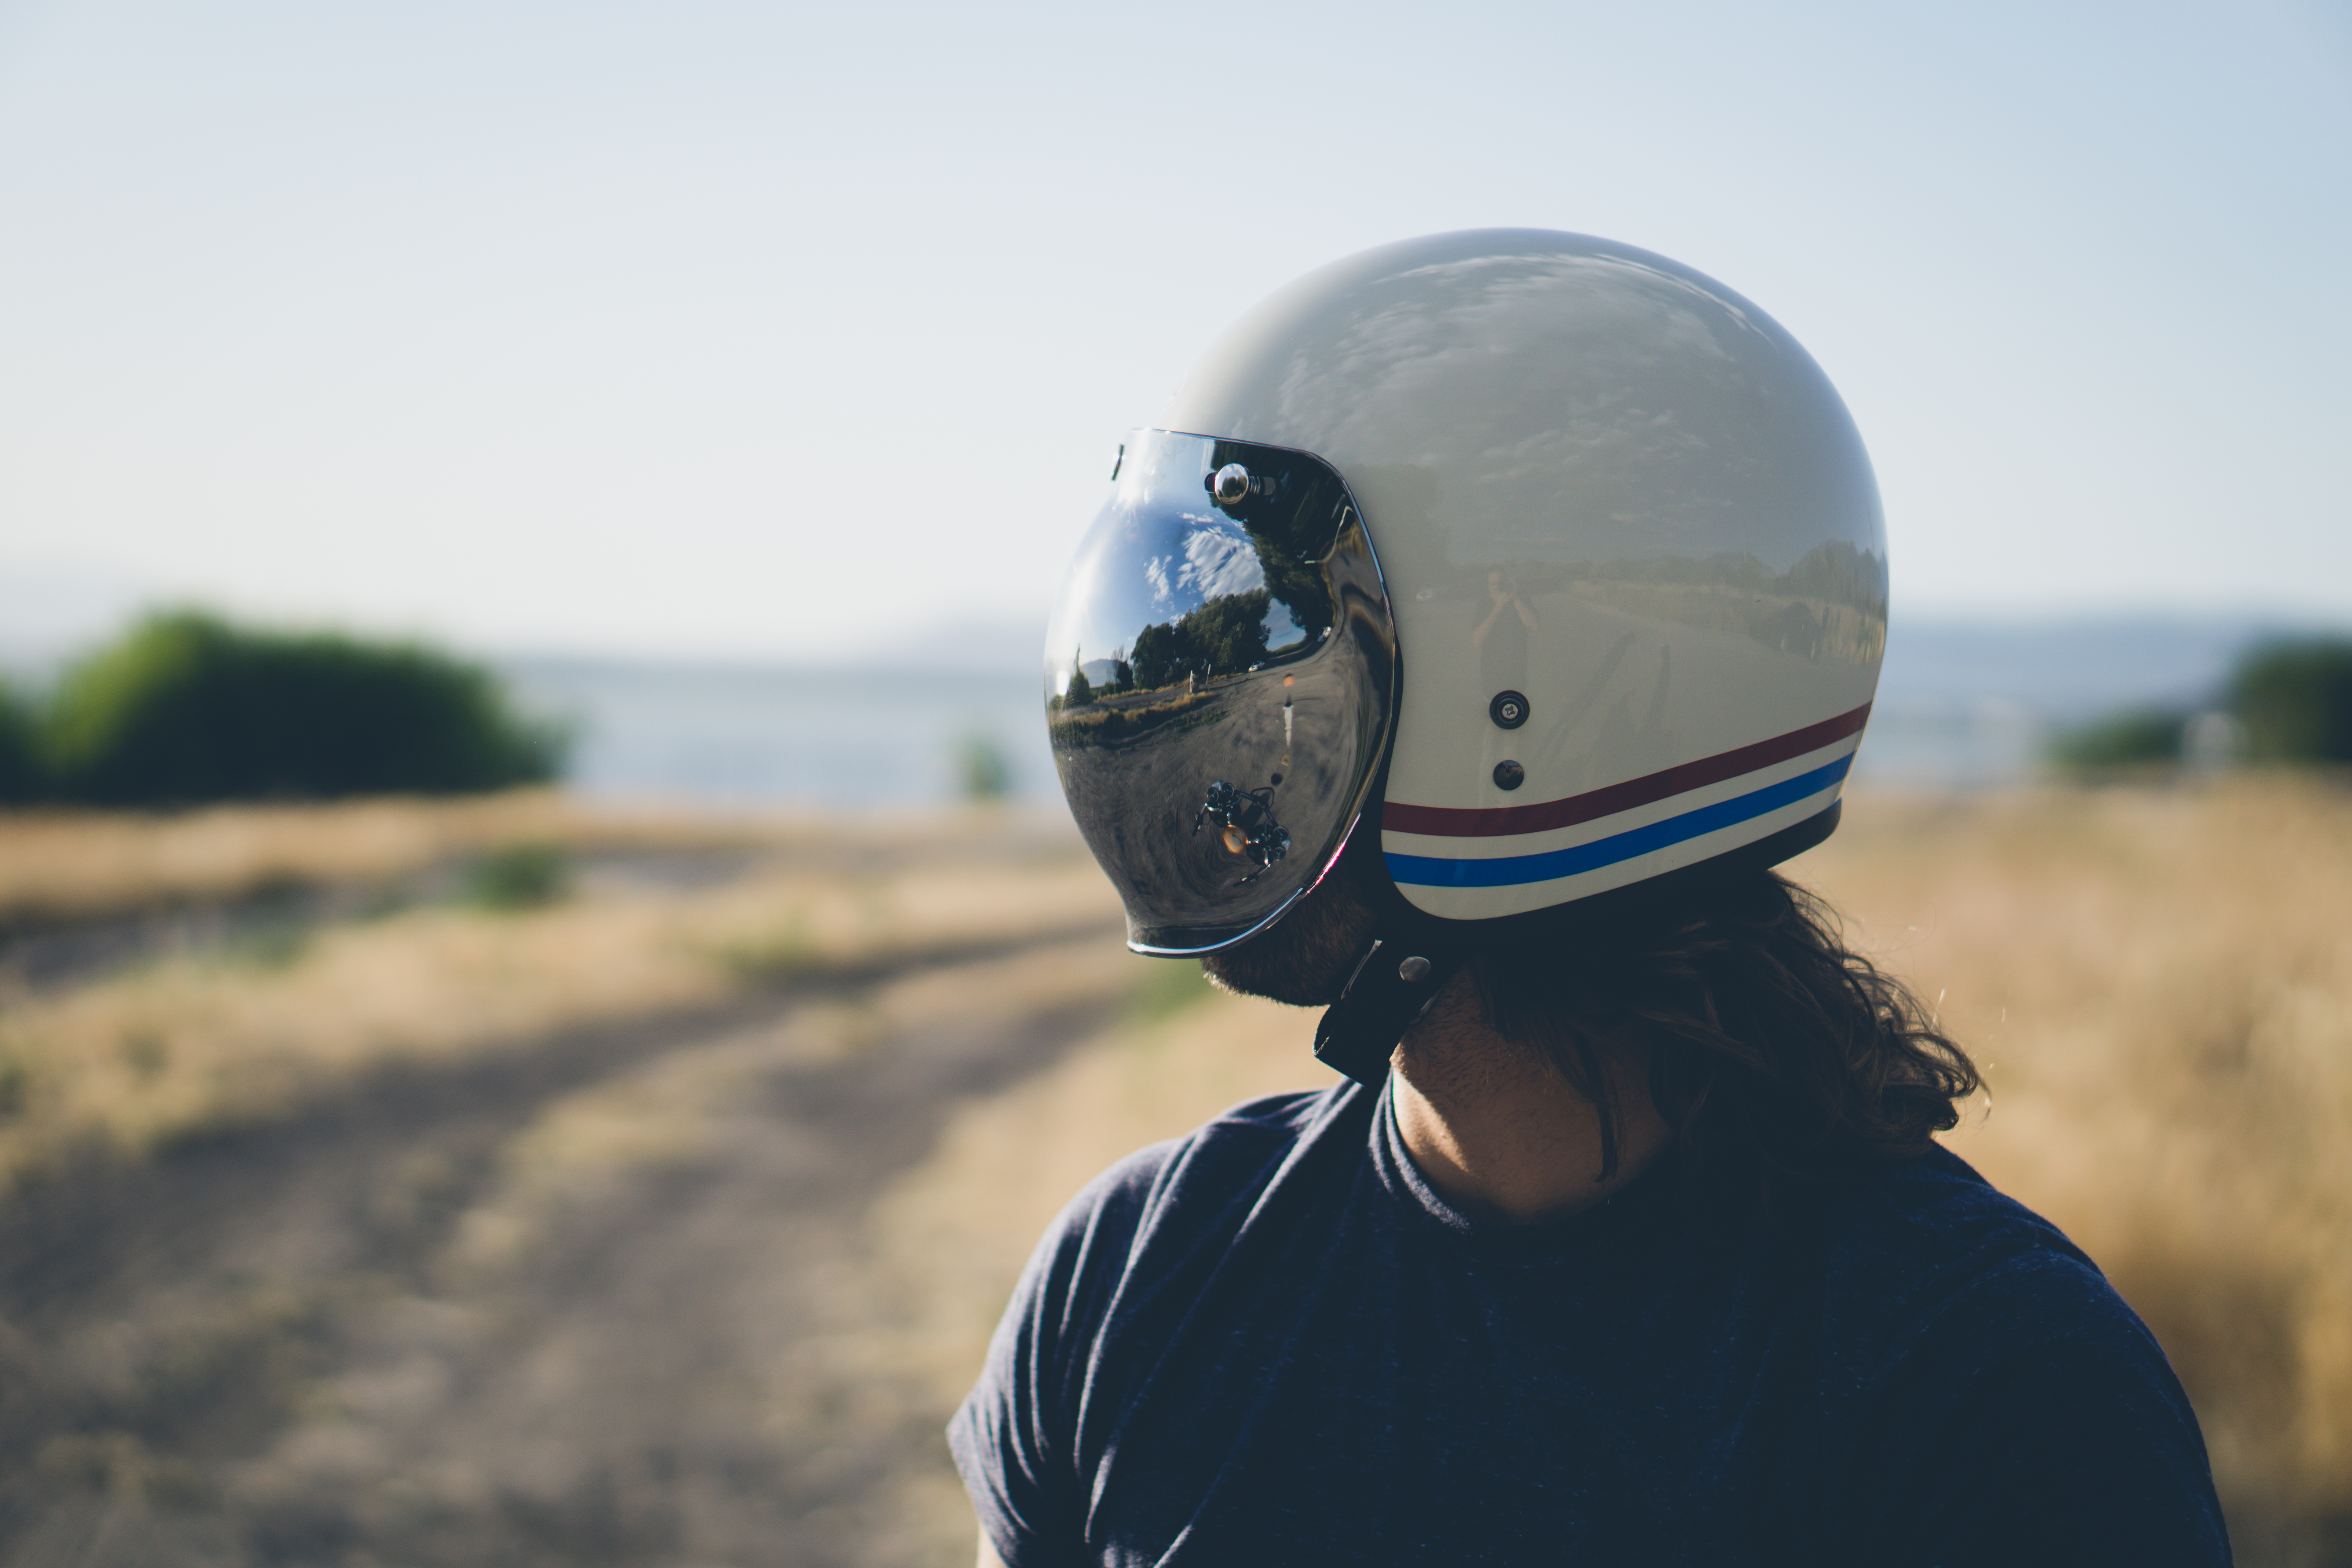
man, person, field, vehicle, flight, blue, extreme sport, sports equipment, helmet, air force, atmosphere of earth